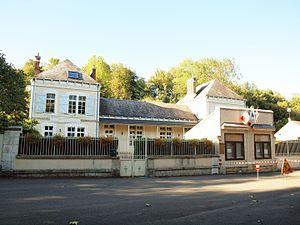
Merry-Sec (Yonne, France)
Merry-Sec est une commune française située dans le département de l'Yonne en région Bourgogne-Franche-Comté.